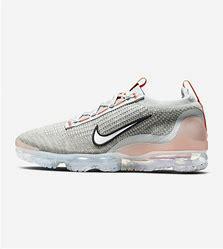
Brand: Nike
Model: Air Vapormax 2021 FK